Answer in natural language. How many Doorways are visible in the scene? Choose between the following options: 3, 1, 4, 2 or 0
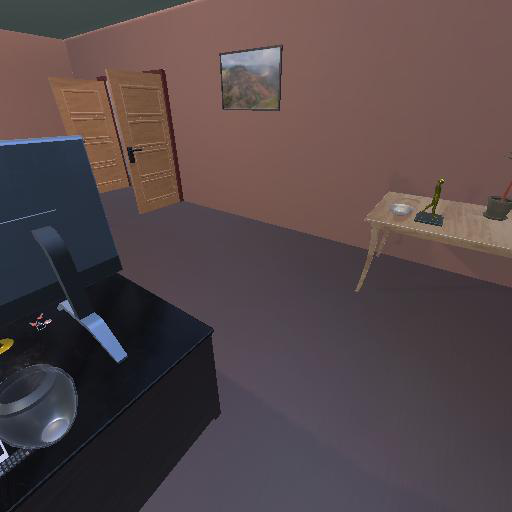
<answer>1</answer>